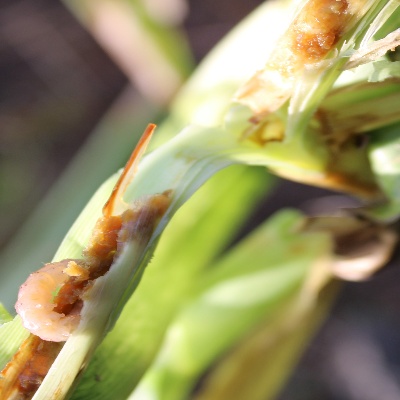
Crop: Maize
Condition: fall armyworm